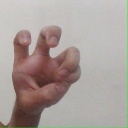
अक्षर: छ